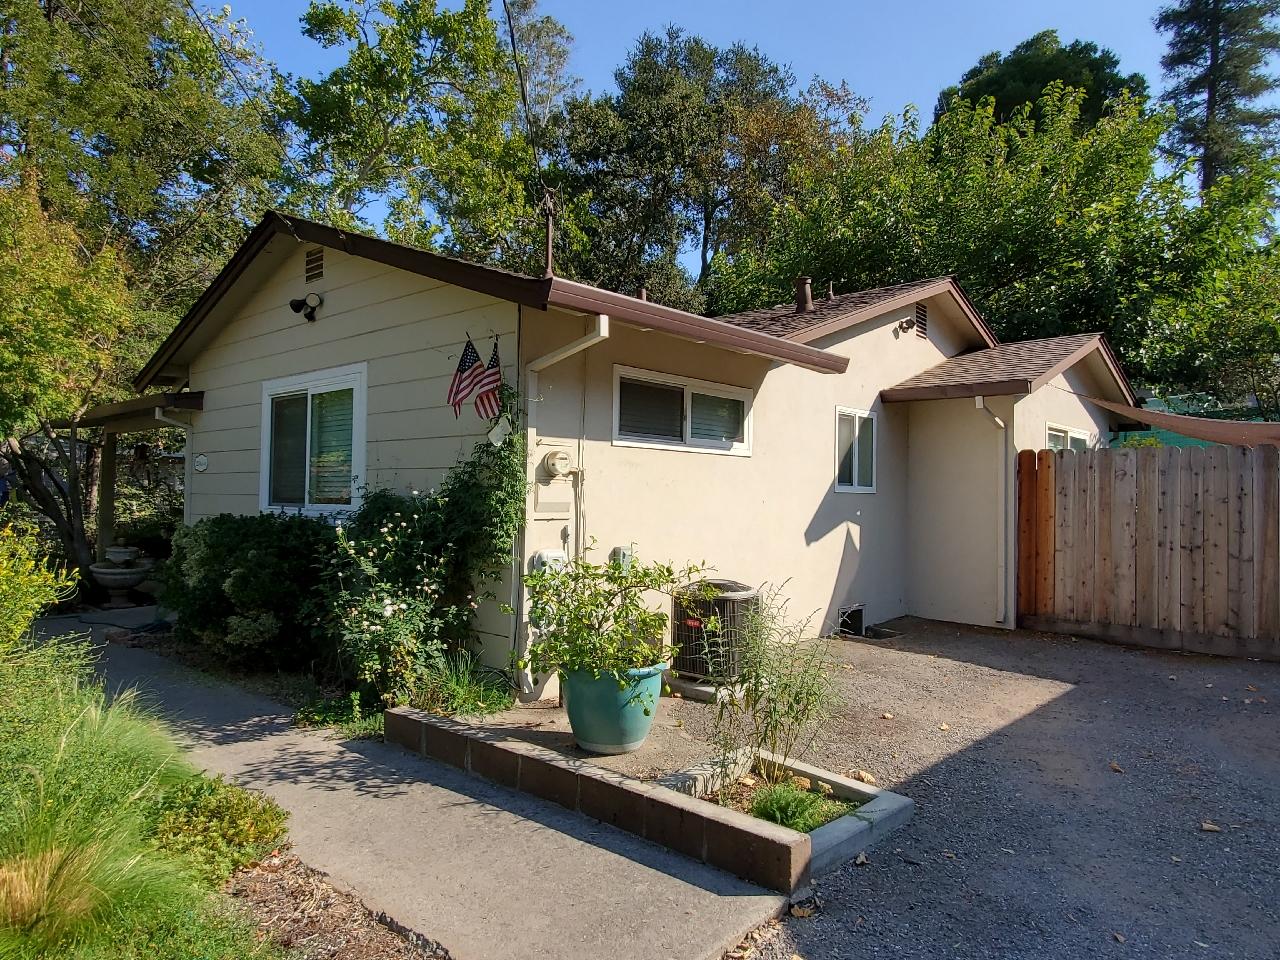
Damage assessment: no_damage